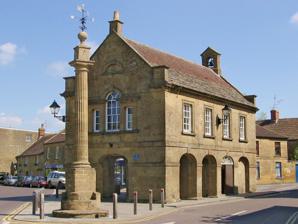
Building: Market House, Martock
Country: United Kingdom
Year built: 1785
Municipal building in Martock, Somerset, England The Market House The Market House Location Church Street, Martock Coordinates 50°58′14″N 2°45′59″W / 50.9706°N 2.7664°W / 50.9706; -2.7664 Built 1785 Architectural style(s) Neoclassical style Listed Building – Grade II Official name The Market House Designated 19 April 1961 Reference no. 1225758 Shown in Somerset The Market House , also known as Martock Town Hall , is a municipal building in Church Street in Martock , Somerset , England. The building, which is the meeting place of Martock Parish Council, is a Grade II listed building . History A Tuscan order column, with a ball finial and a wrought iron weather vane , which had been modelled on a monument commemorating the Emperor Trajan at Wilton House , was installed in the market place in 1741. However, until the mid-18th century, the only protection from the weather that market traders in the town enjoyed was an ancient oak tree. In around 1753, the vestry started discussions about erecting a dedicated market house, although it was not until the Slade family acquired the local manor in 1759, that plans progressed: the then lord of the manor , George Slade, commissioned the building in the early 1780s. The market hall was designed in the neoclassical style , built in ashlar hamstone and was completed in around 1785. The design involved a symmetrical main frontage facing south down Church Street; the ground floor was arcaded, so that butchers' markets could be held, with an assembly room on the first floor. There was a round headed opening with voussoirs and keystones on the ground floor, a Venetian window supported by brackets on the first floor and a semi-circular vent in the gable above. The side elevations extended back four bays with sash windows on the first floor while the north elevation, which was also fenestrated by a sash window on the first floor, was surmounted by a turret containing a small bell. The manorial estate, including the market house, was purchased by Robert Goodden of Compton House in the early 19th century. The ground floor was used to accommodate the local fire cart from around that time and was then used to accommodate the local horse-drawn fire engine from the mid-19th century. Following implementation of the Local Government Act 1894 , which established parish councils, the assembly room became the meeting place of the local parish council. A plaque commemorating the exploits of the early aviator, Douglas Graham Gilmour, who had flown in a Bristol Biplane from Larkhill in Wiltshire to Hinton St George in Somerset in April 1911, was transferred from his hangar at Bower Hinton farm to the market house in June 1941. The building remained in the ownership of the Goodden family until it was acquired by the parish council in 1954. The building was restored in the early 1960s, at which time the rear two bays were infilled for use as public toilets. A grant of £190,000 was obtained from the Heritage Lottery Fund to restore the building and establish a community office on the ground floor in 2008. Following completion of the works, the parish council re-occupied the assembly room on the first floor. References